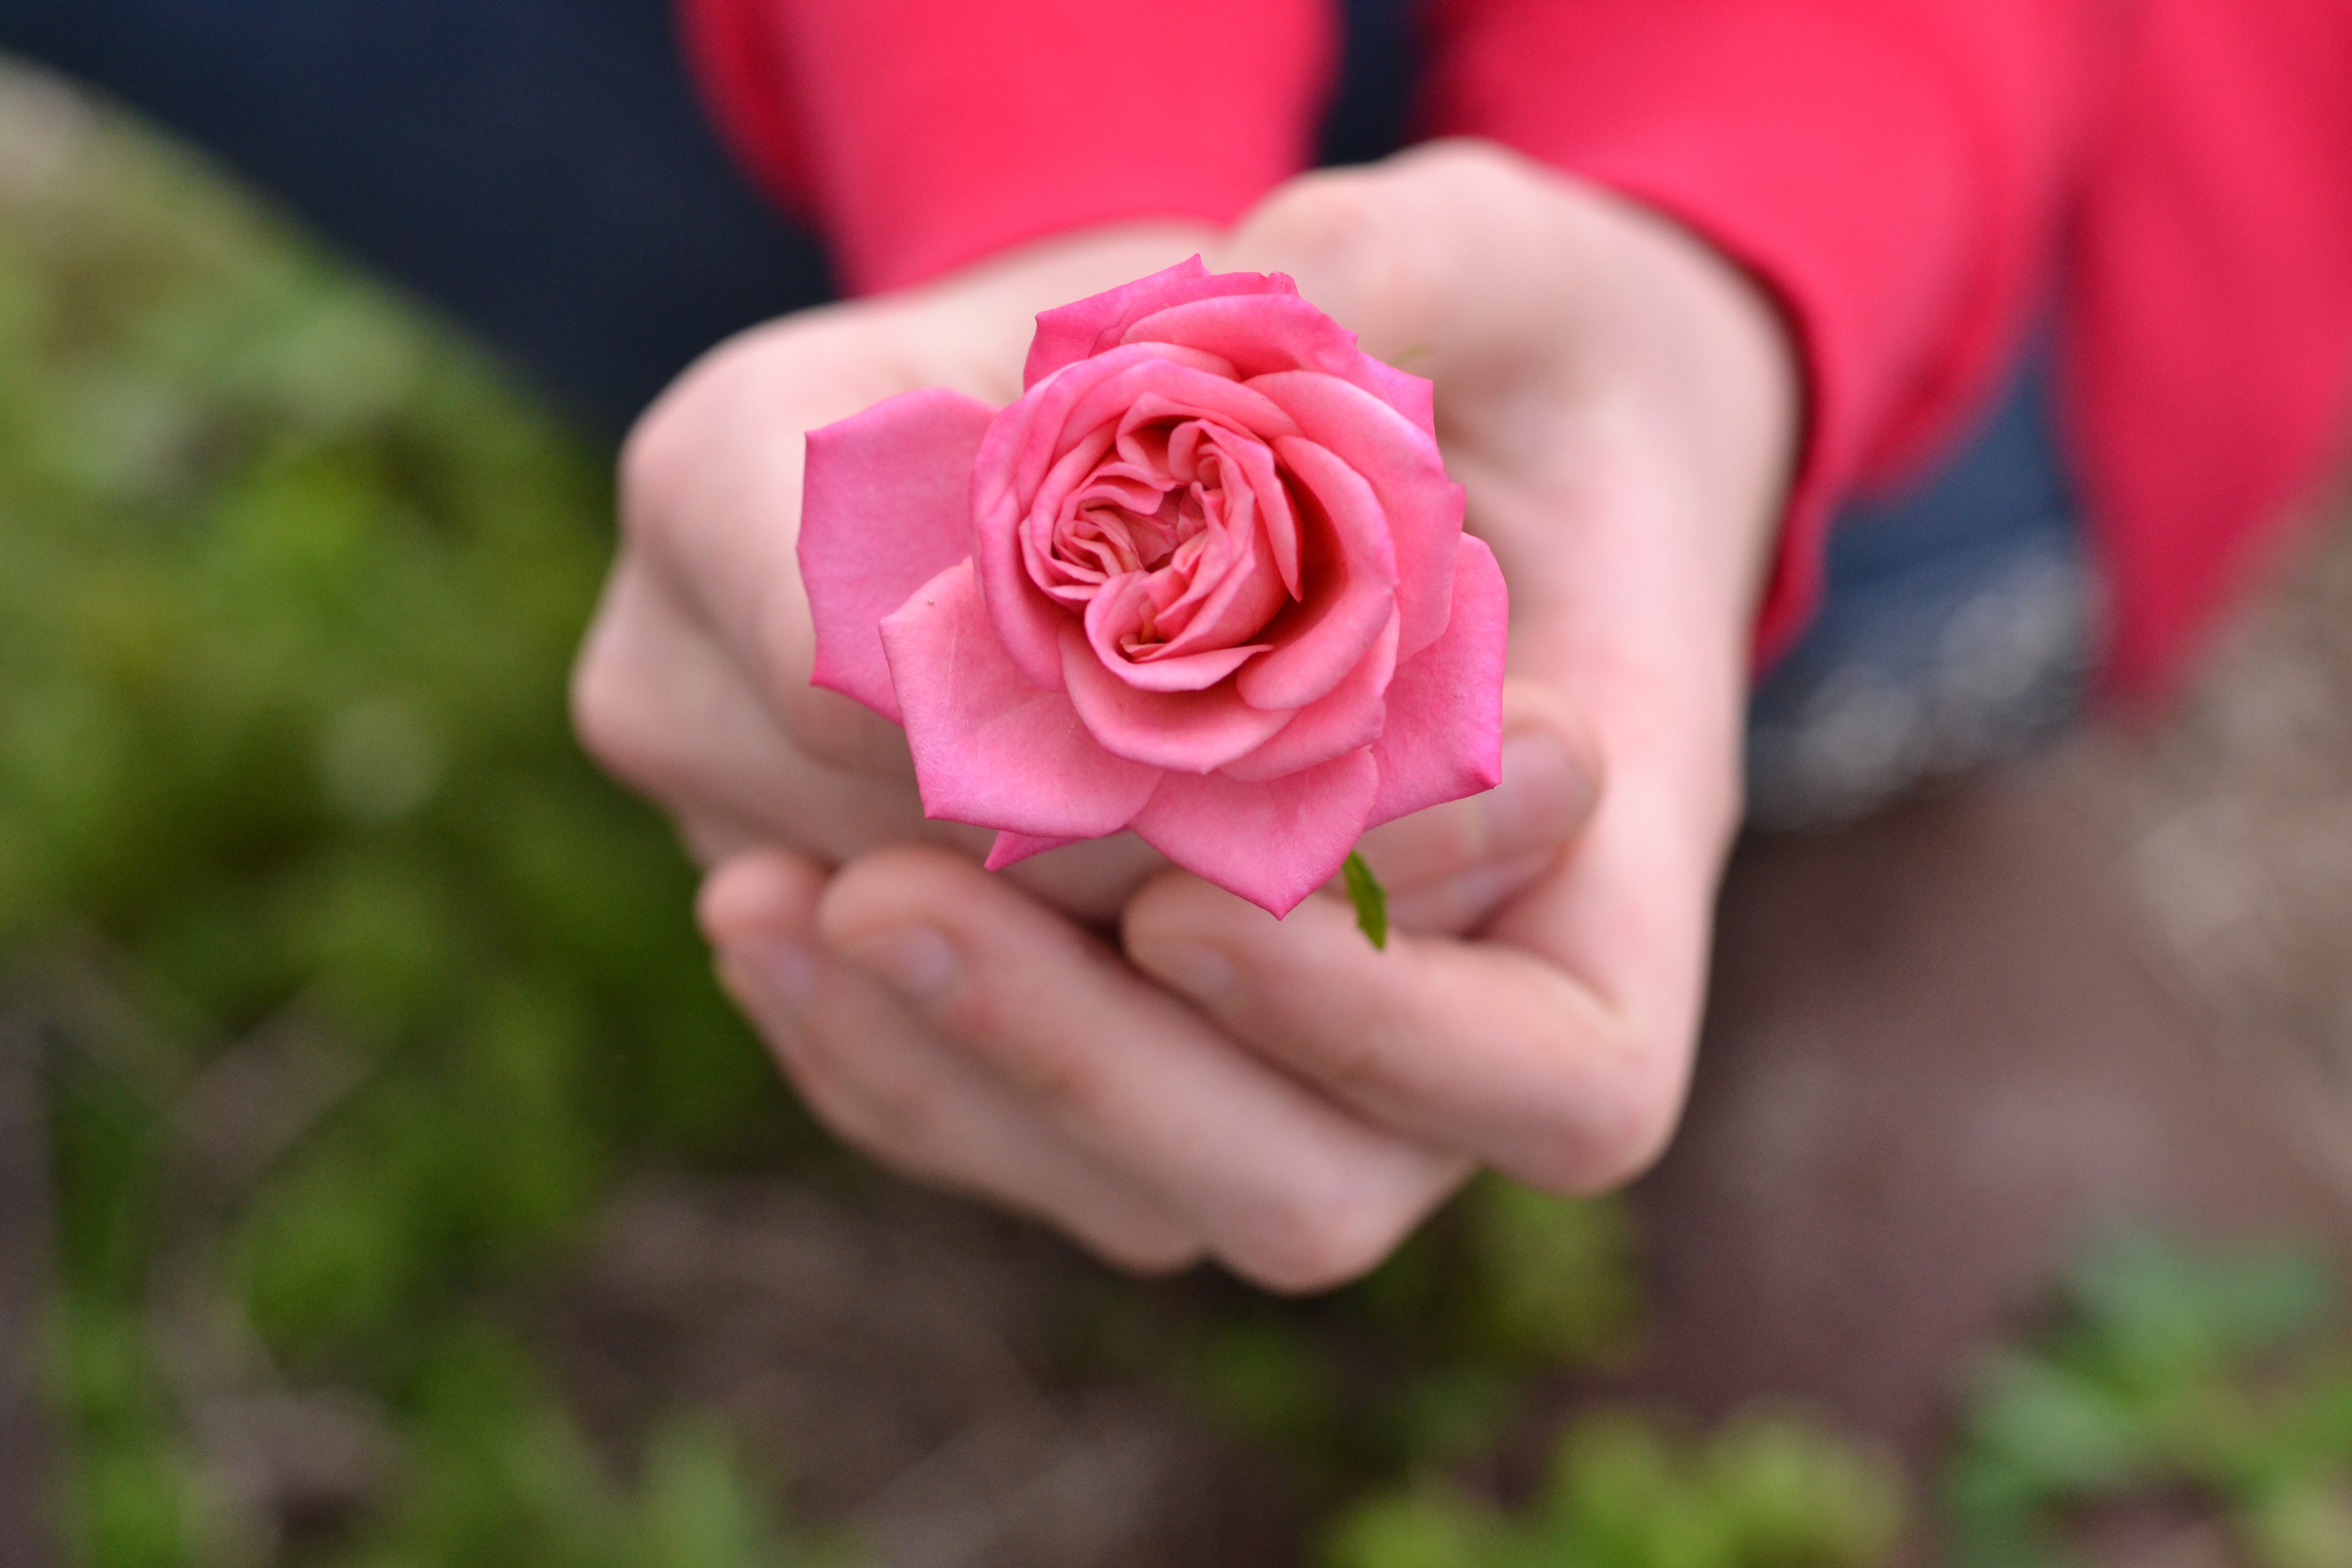
plant, photography, flower, petal, rose, pink, macro photography, flowering plant, garden roses, flower bouquet, land plant